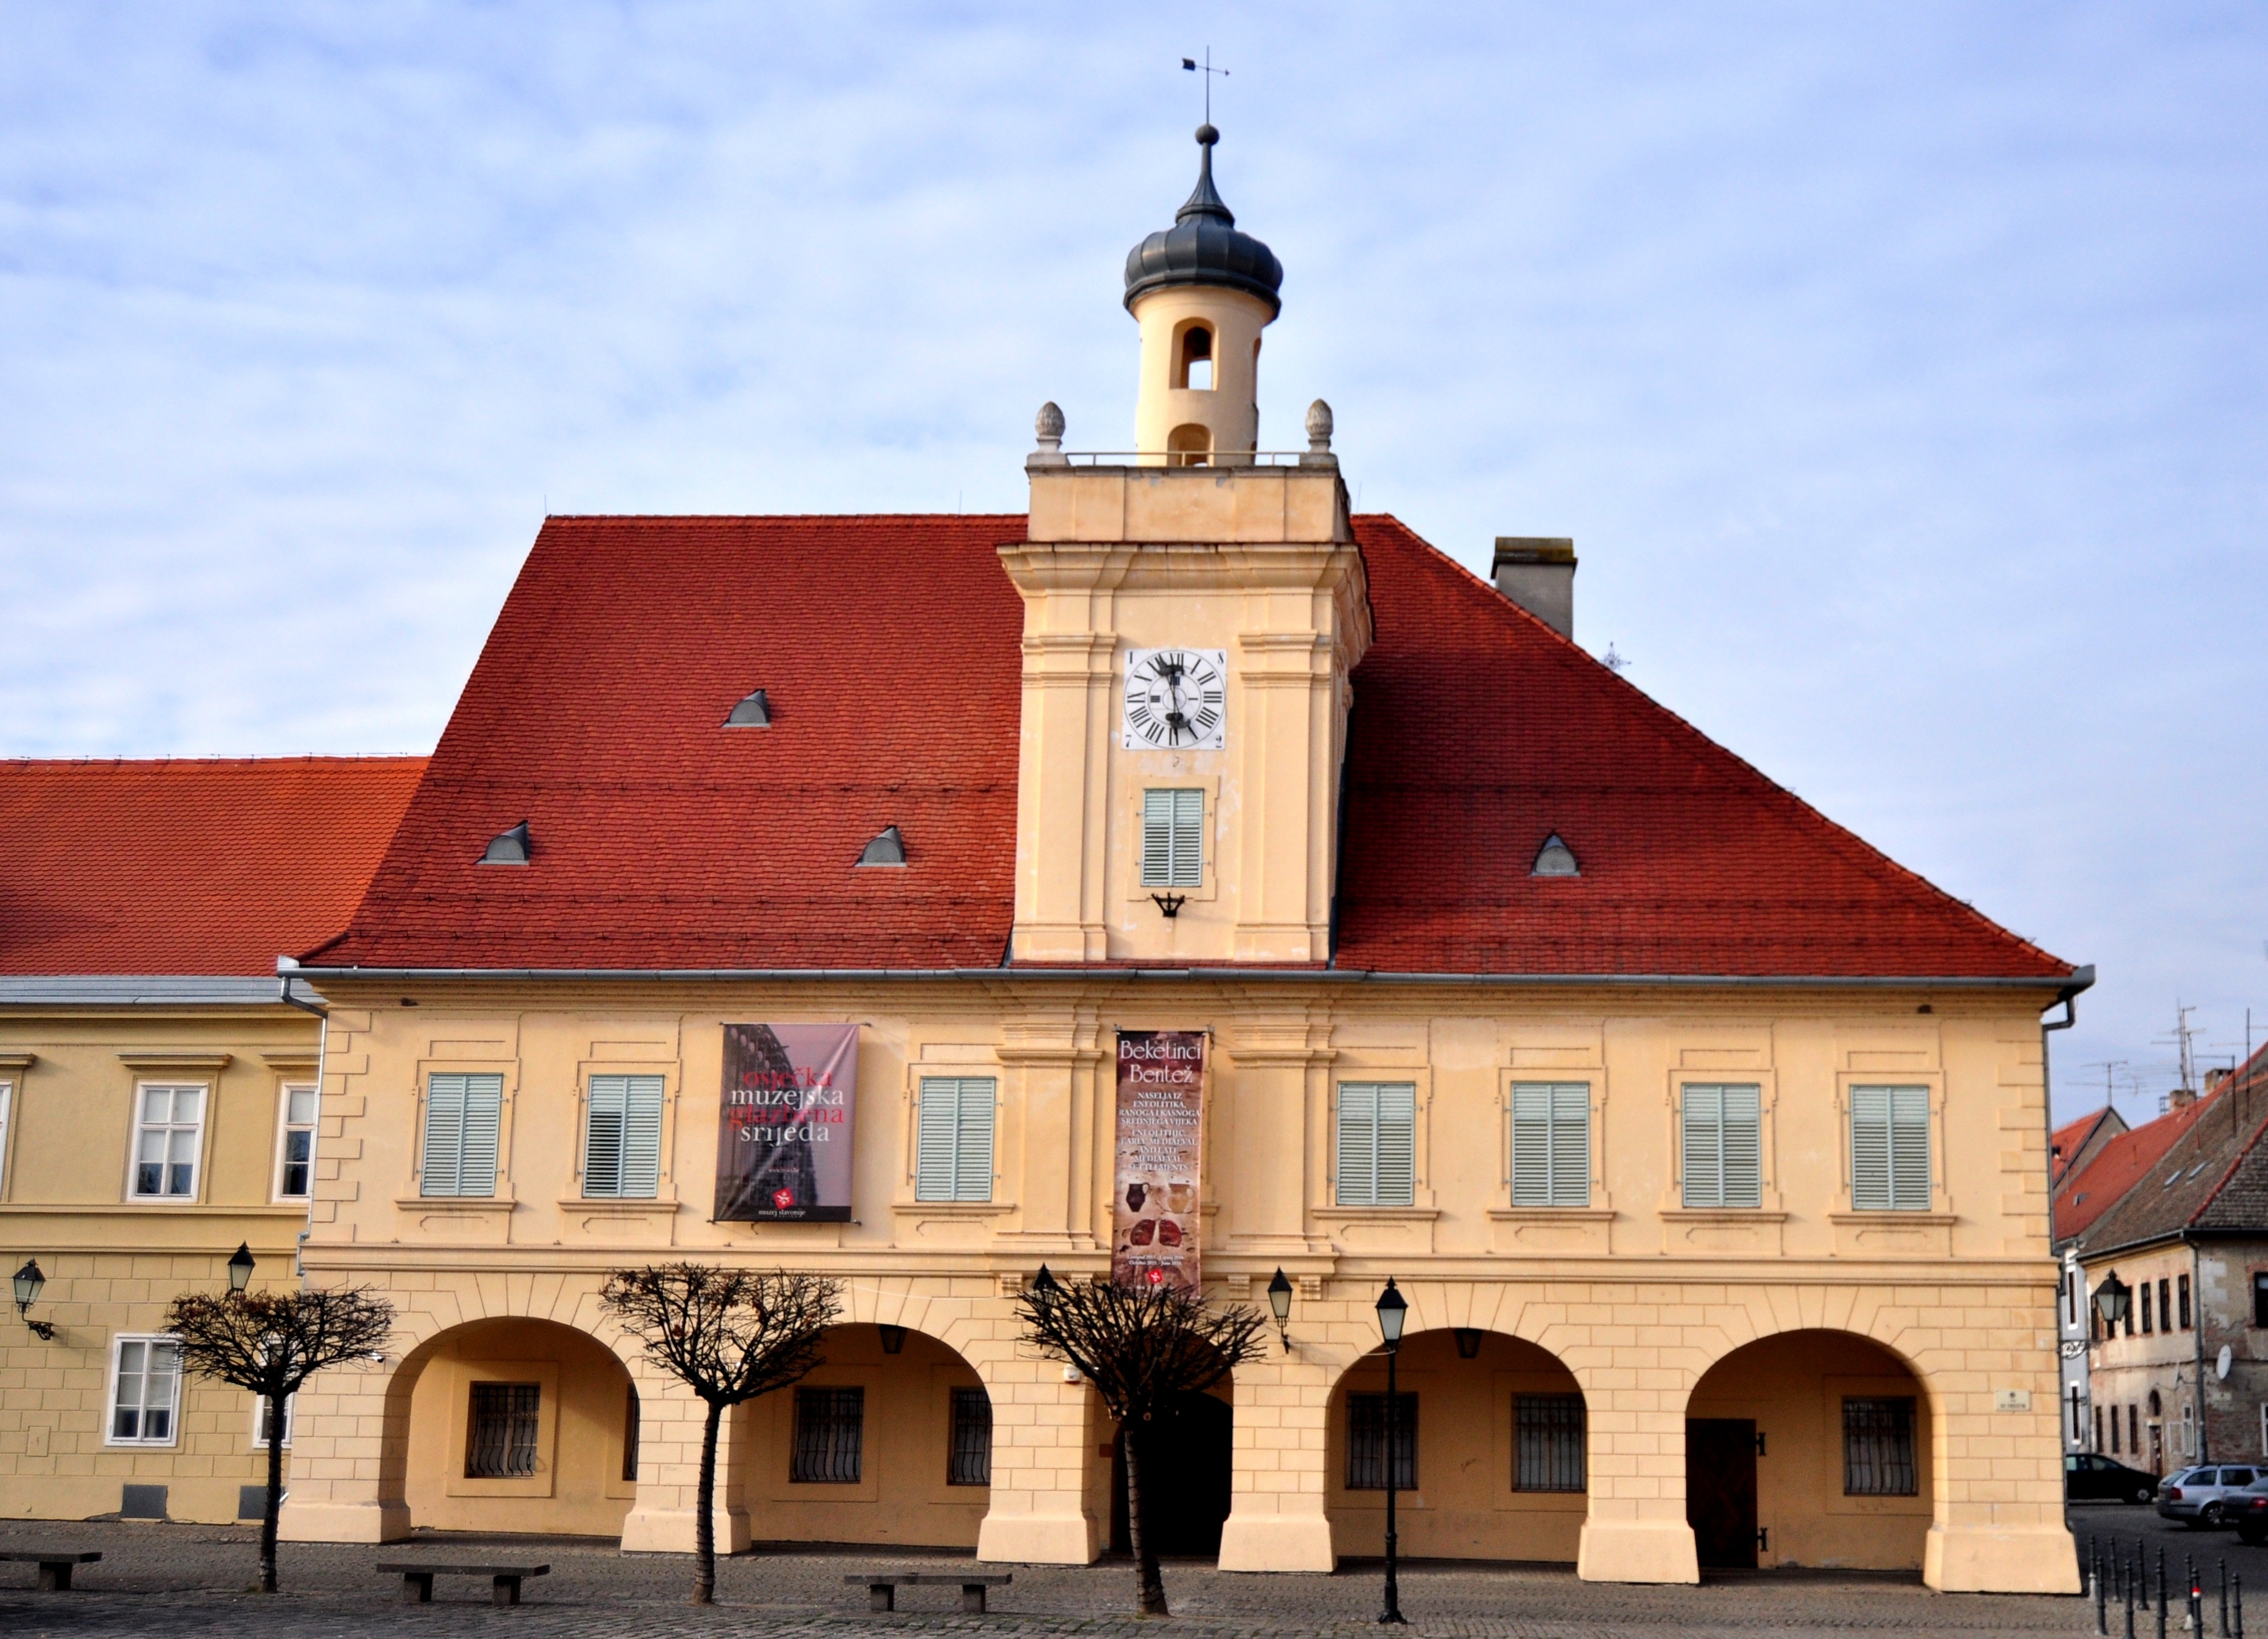
architecture, town, building, tourist, europe, tower, landmark, facade, church, place of worship, croatia, monastery, history, cultural, slavonia, historic site, osijek, archaeological museum in osijek, spanish missions in california